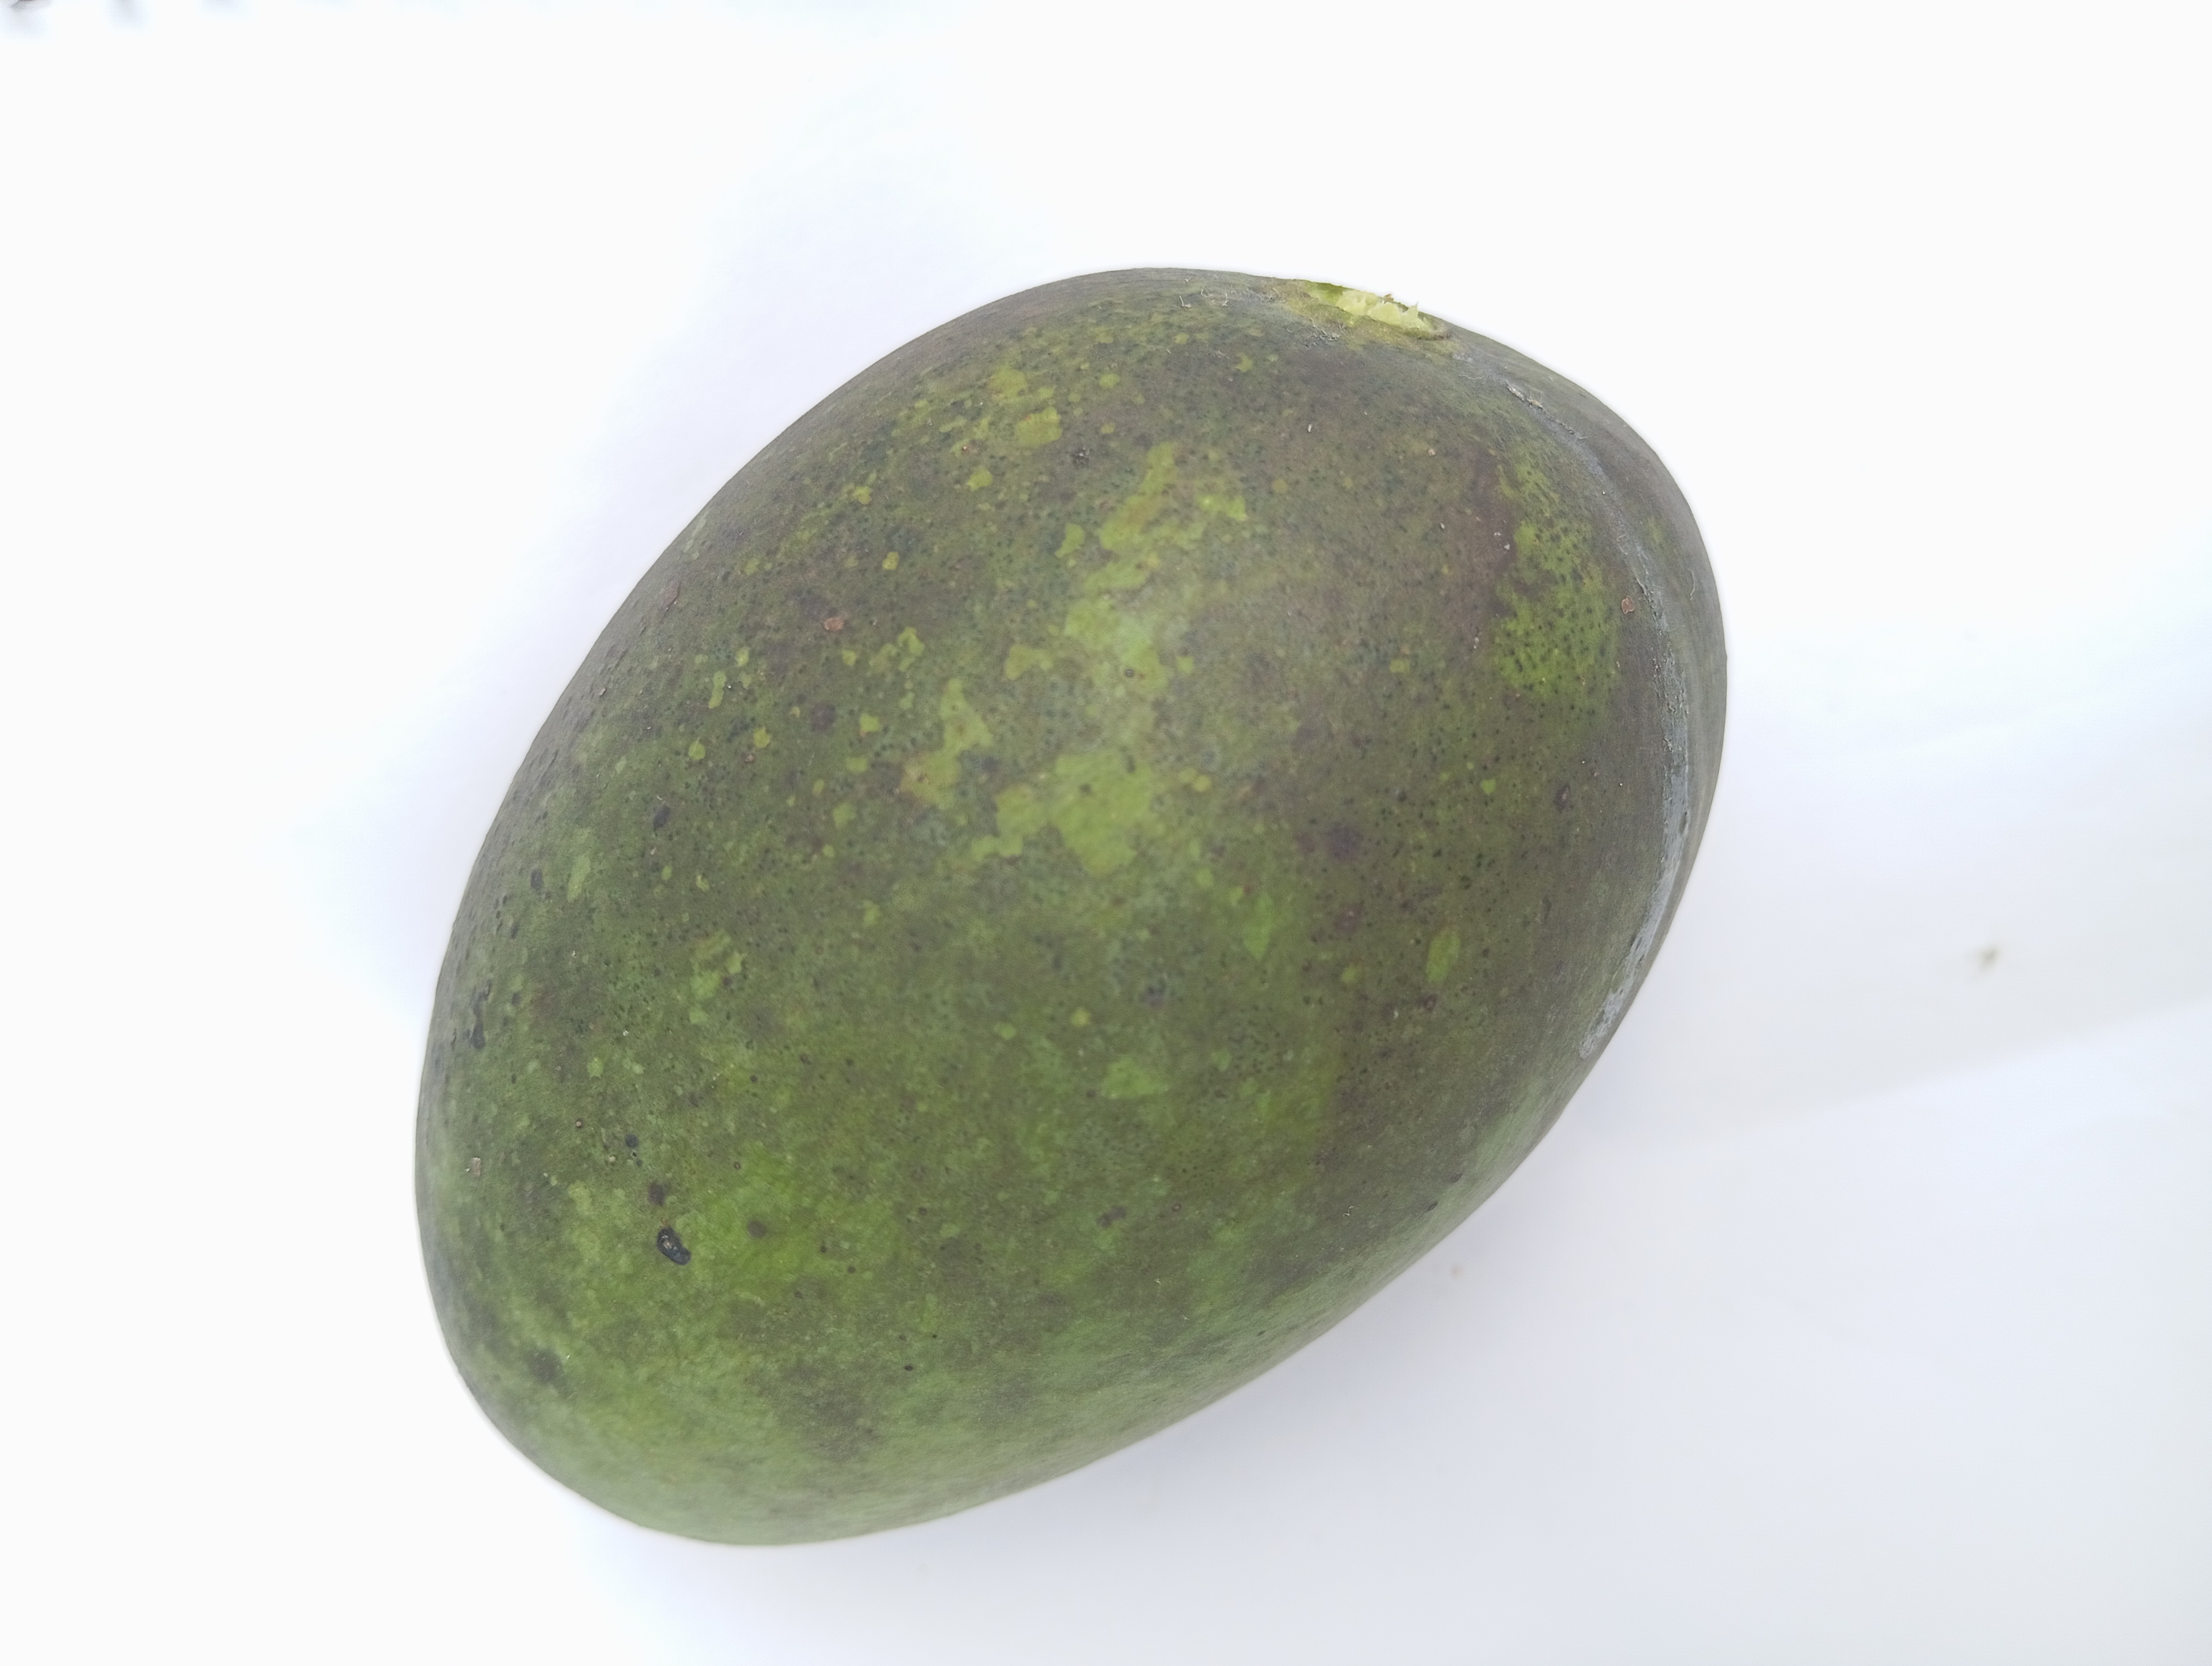
Mango variety: Harivanga